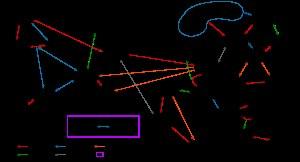
Love Actually, ou Réellement l'amour au Québec, est une comédie romantique britannique écrite et réalisée par Richard Curtis et sortie en salles en 2003. Le film se penche sur les différents aspects de l'amour montré à travers dix histoires distinctes impliquant un large éventail de personnages, dont beaucoup sont reliés entre eux, et leur évolution. Située principalement à Londres, l'action de Love Actually commence cinq semaines avant les fêtes de Noël, et se joue comme un compte à rebours jusqu'à la fête, suivie d'un épilogue un mois après les événements.